Muhammad al-Jazuli

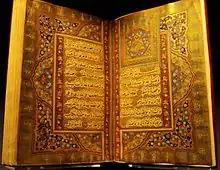
Copy of Dala'il al-Khayrat at the Chester Beatty Library

Abū 'Abdullah Muḥammad ibn Sulaymān ibn Abū Bakr al-Jazūli al-Simlālī (d. 1465AD = 870AH), often known as Imam al-Jazuli or Sheikh Jazuli, was a Moroccan Sufi Saint. He is best known for compiling the "Dala'il al-Khayrat", an extremely popular Muslim prayer book. This book is usually divided into 7 sections for each day of the week. Al-Jazuli is one of the seven saints of Marrakesh and is buried in his mausoleum inside the city.